Giacomo Franco

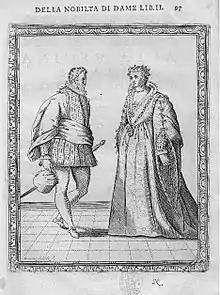
Intaglio engraving by Giacomo Franco for "Il ballarino" by Fabritio Caroso, republished in 1630 under the title: "Raccolta di varij balli fatti in occorrenze di nozze e festini da nobili cavalieri e dame di di diuerse nationi" Biblioteca Nacional de España.

Giacomo Franco (1550 in Urbino (?) – 1620 in Venice) was an Italian engraver and publisher.